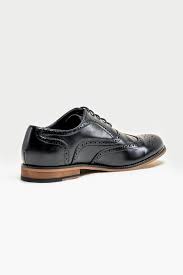
Label: Brogue